Trams in Melbourne

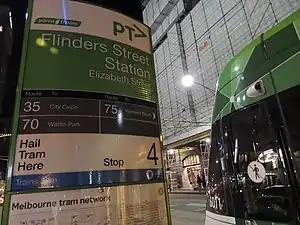
Tram stop sign outside Flinders Street station

The Melbourne & Metropolitan Tramways Board (MMTB) was formed in July 1919 to take control of Melbourne's cable tram network, six of the seven electric tramway companies, and the last horse tram. By 1940, all cable and horse tram lines had been abandoned or converted to either electric tram or bus operation.